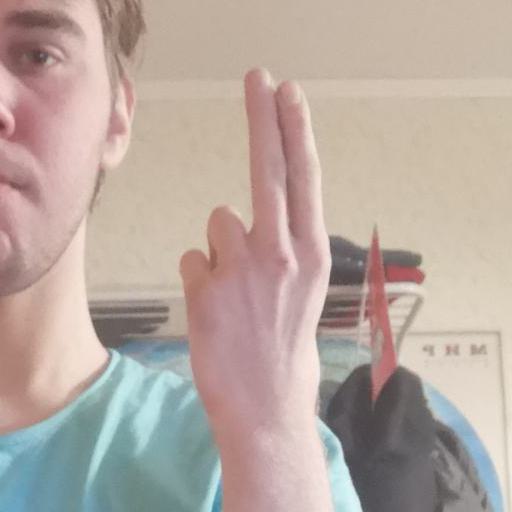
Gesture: two_up_inverted